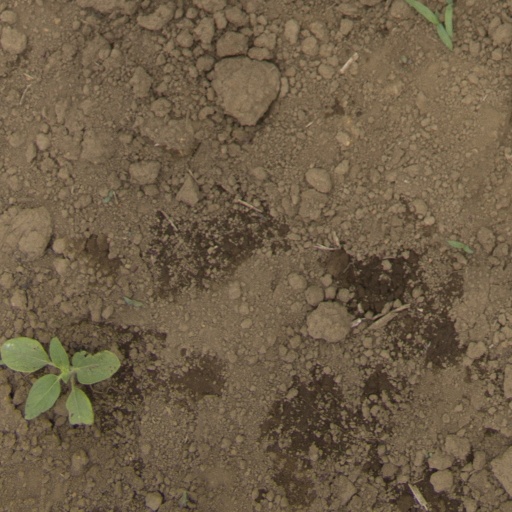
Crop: Jerusalem artichoke